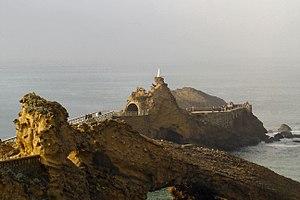
Biarritz est une commune française située dans le département des Pyrénées-Atlantiques en région Nouvelle-Aquitaine, dans le Sud-Ouest de la France. Bordée par l'océan Atlantique, la ville dispose d'une façade maritime longue de 4 kilomètres, dans le creux du golfe de Gascogne, à moins de 25 kilomètres de la frontière avec l'Espagne.